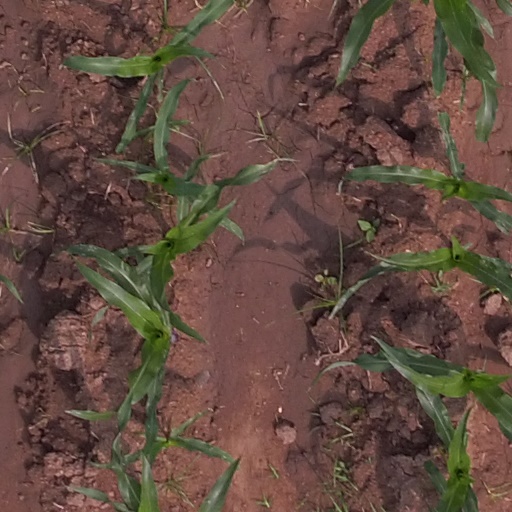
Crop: maize; corn